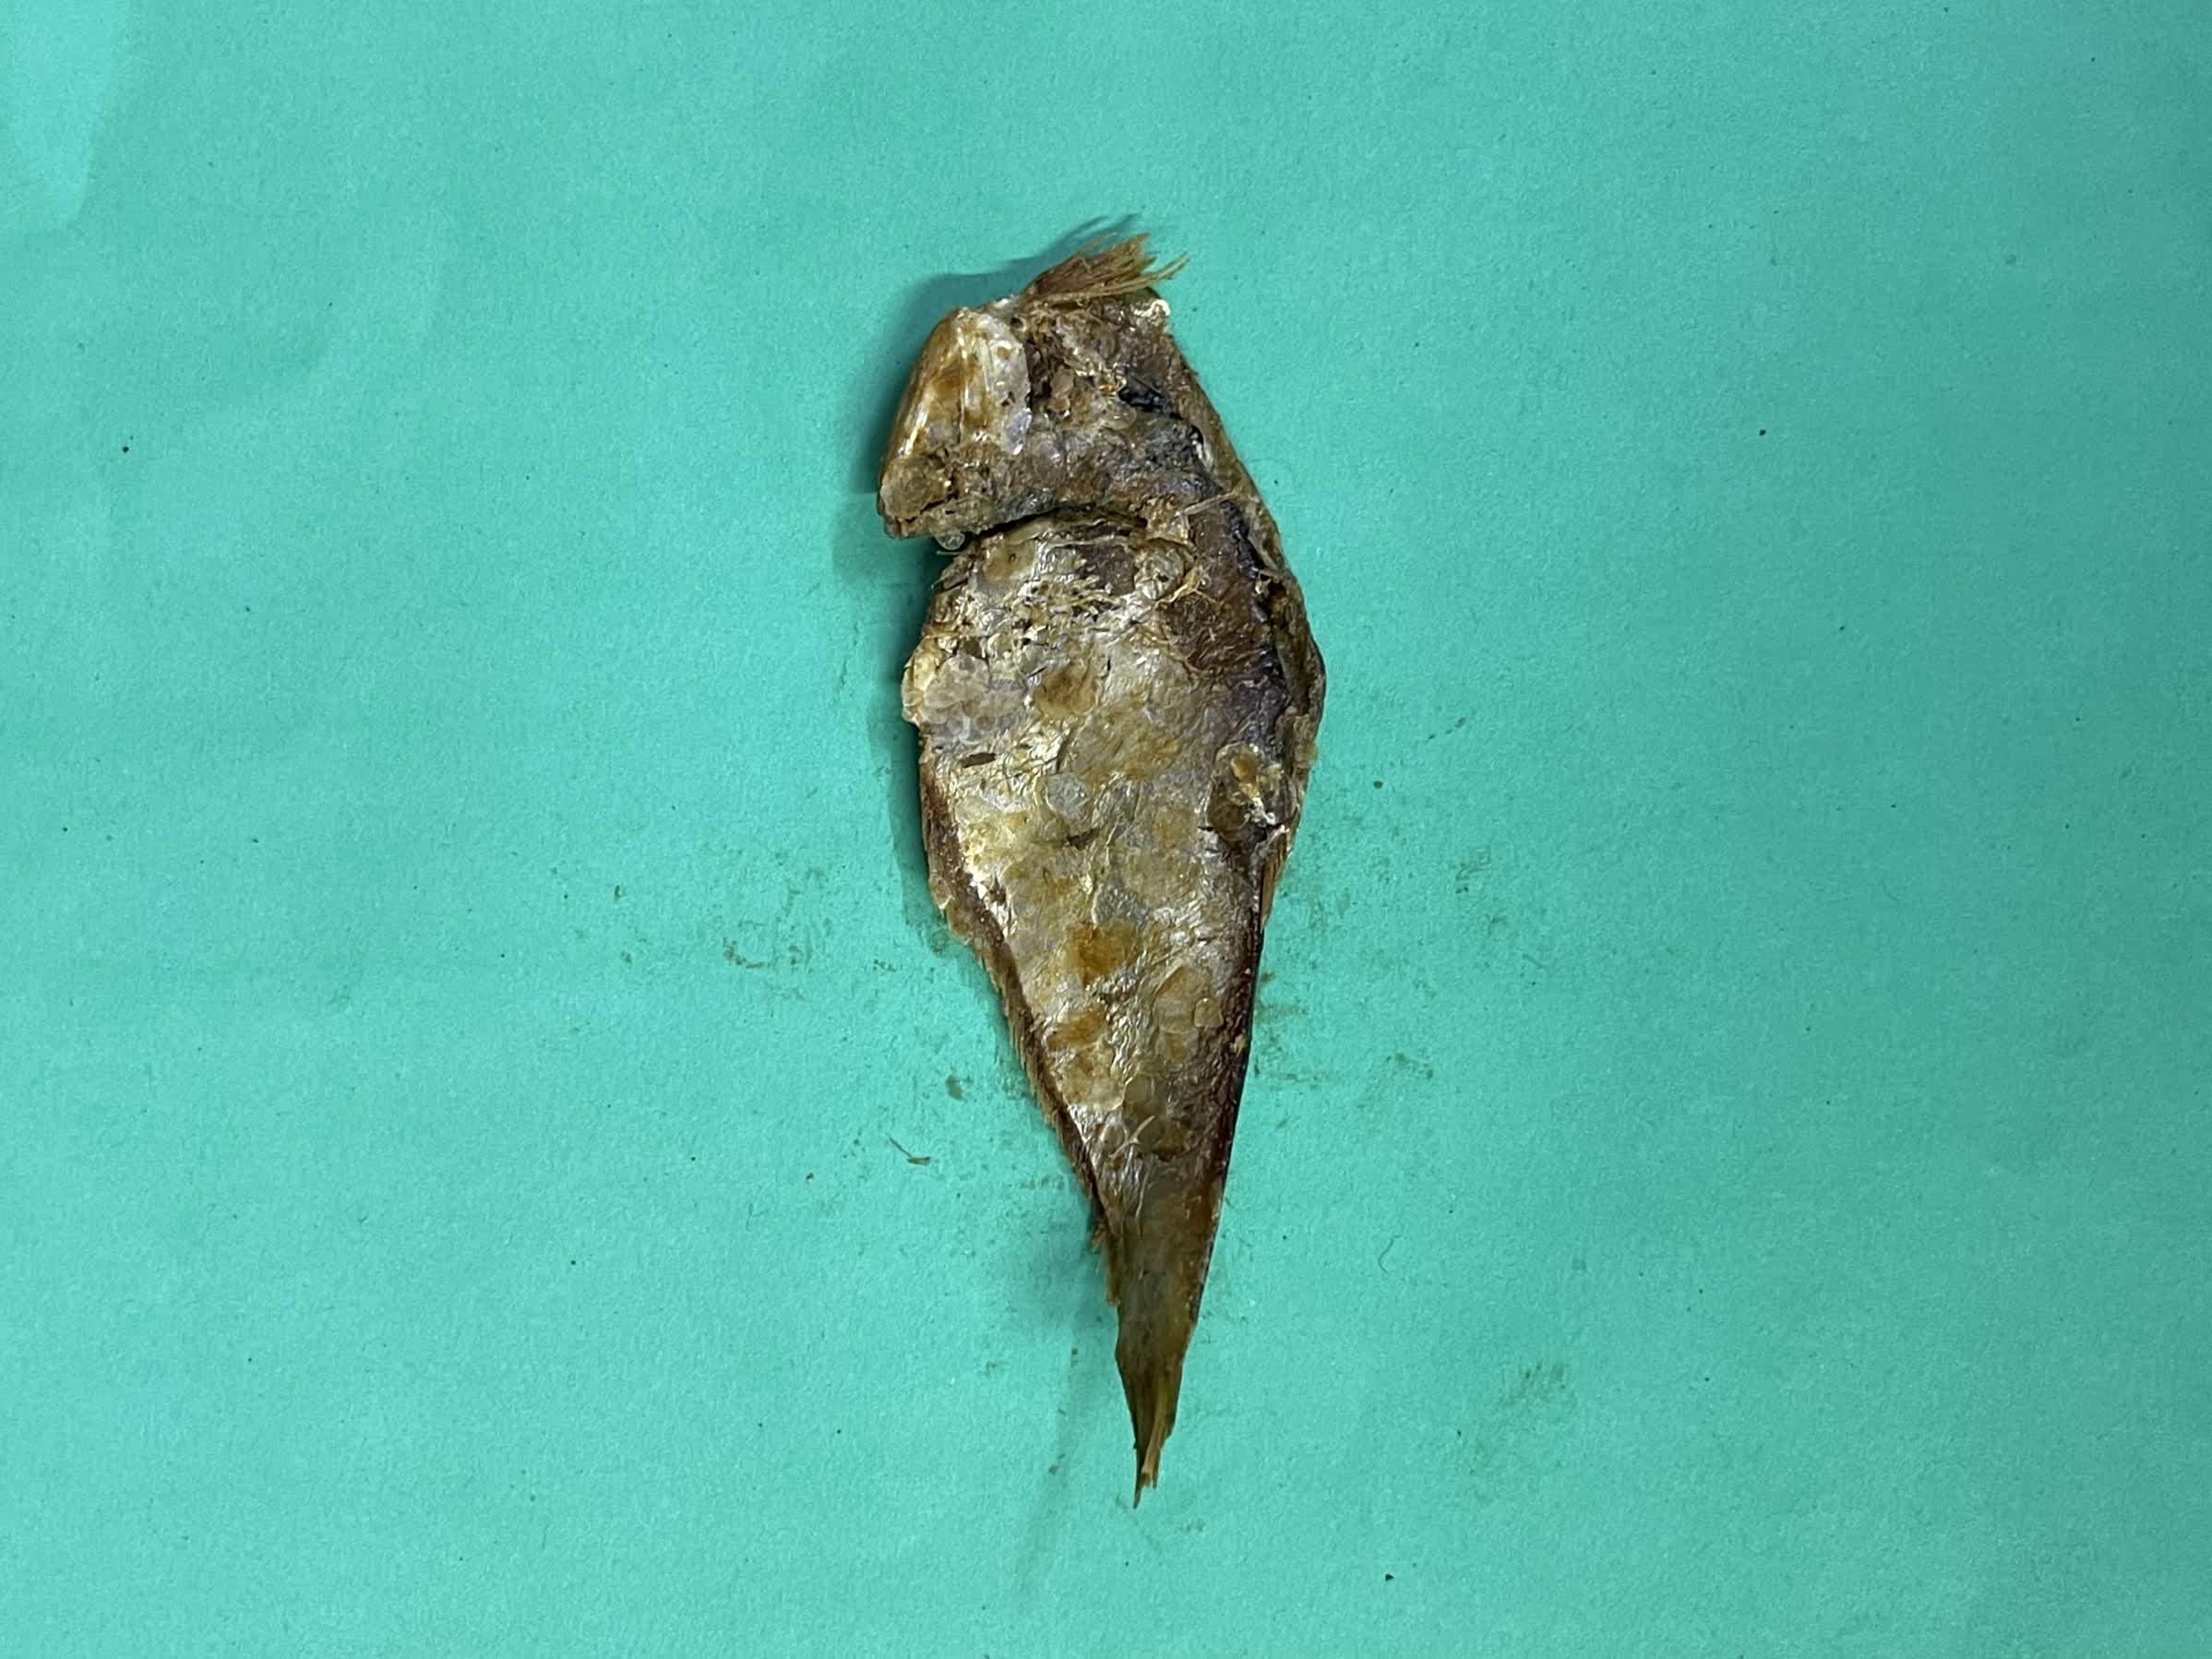
Species: Bashpata